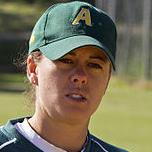
Age: 32